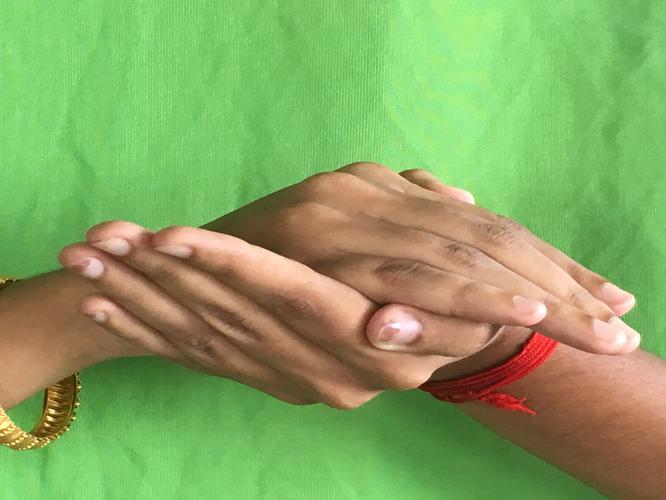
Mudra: Samputa
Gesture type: double_hand